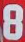
Number: 8